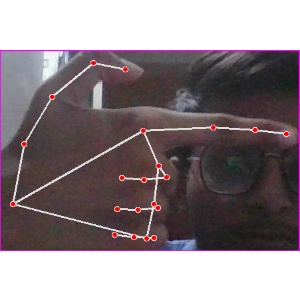
अक्षर: ब